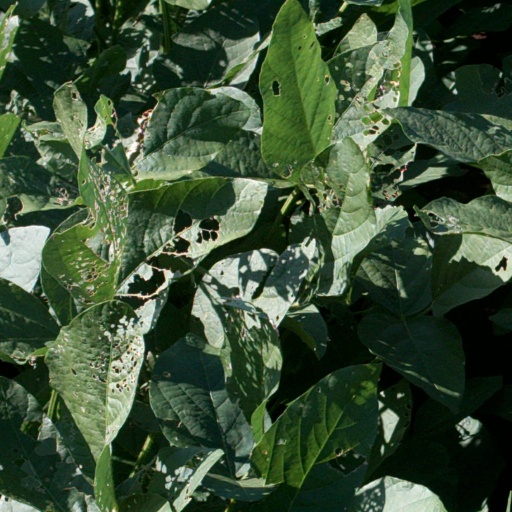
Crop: soybean